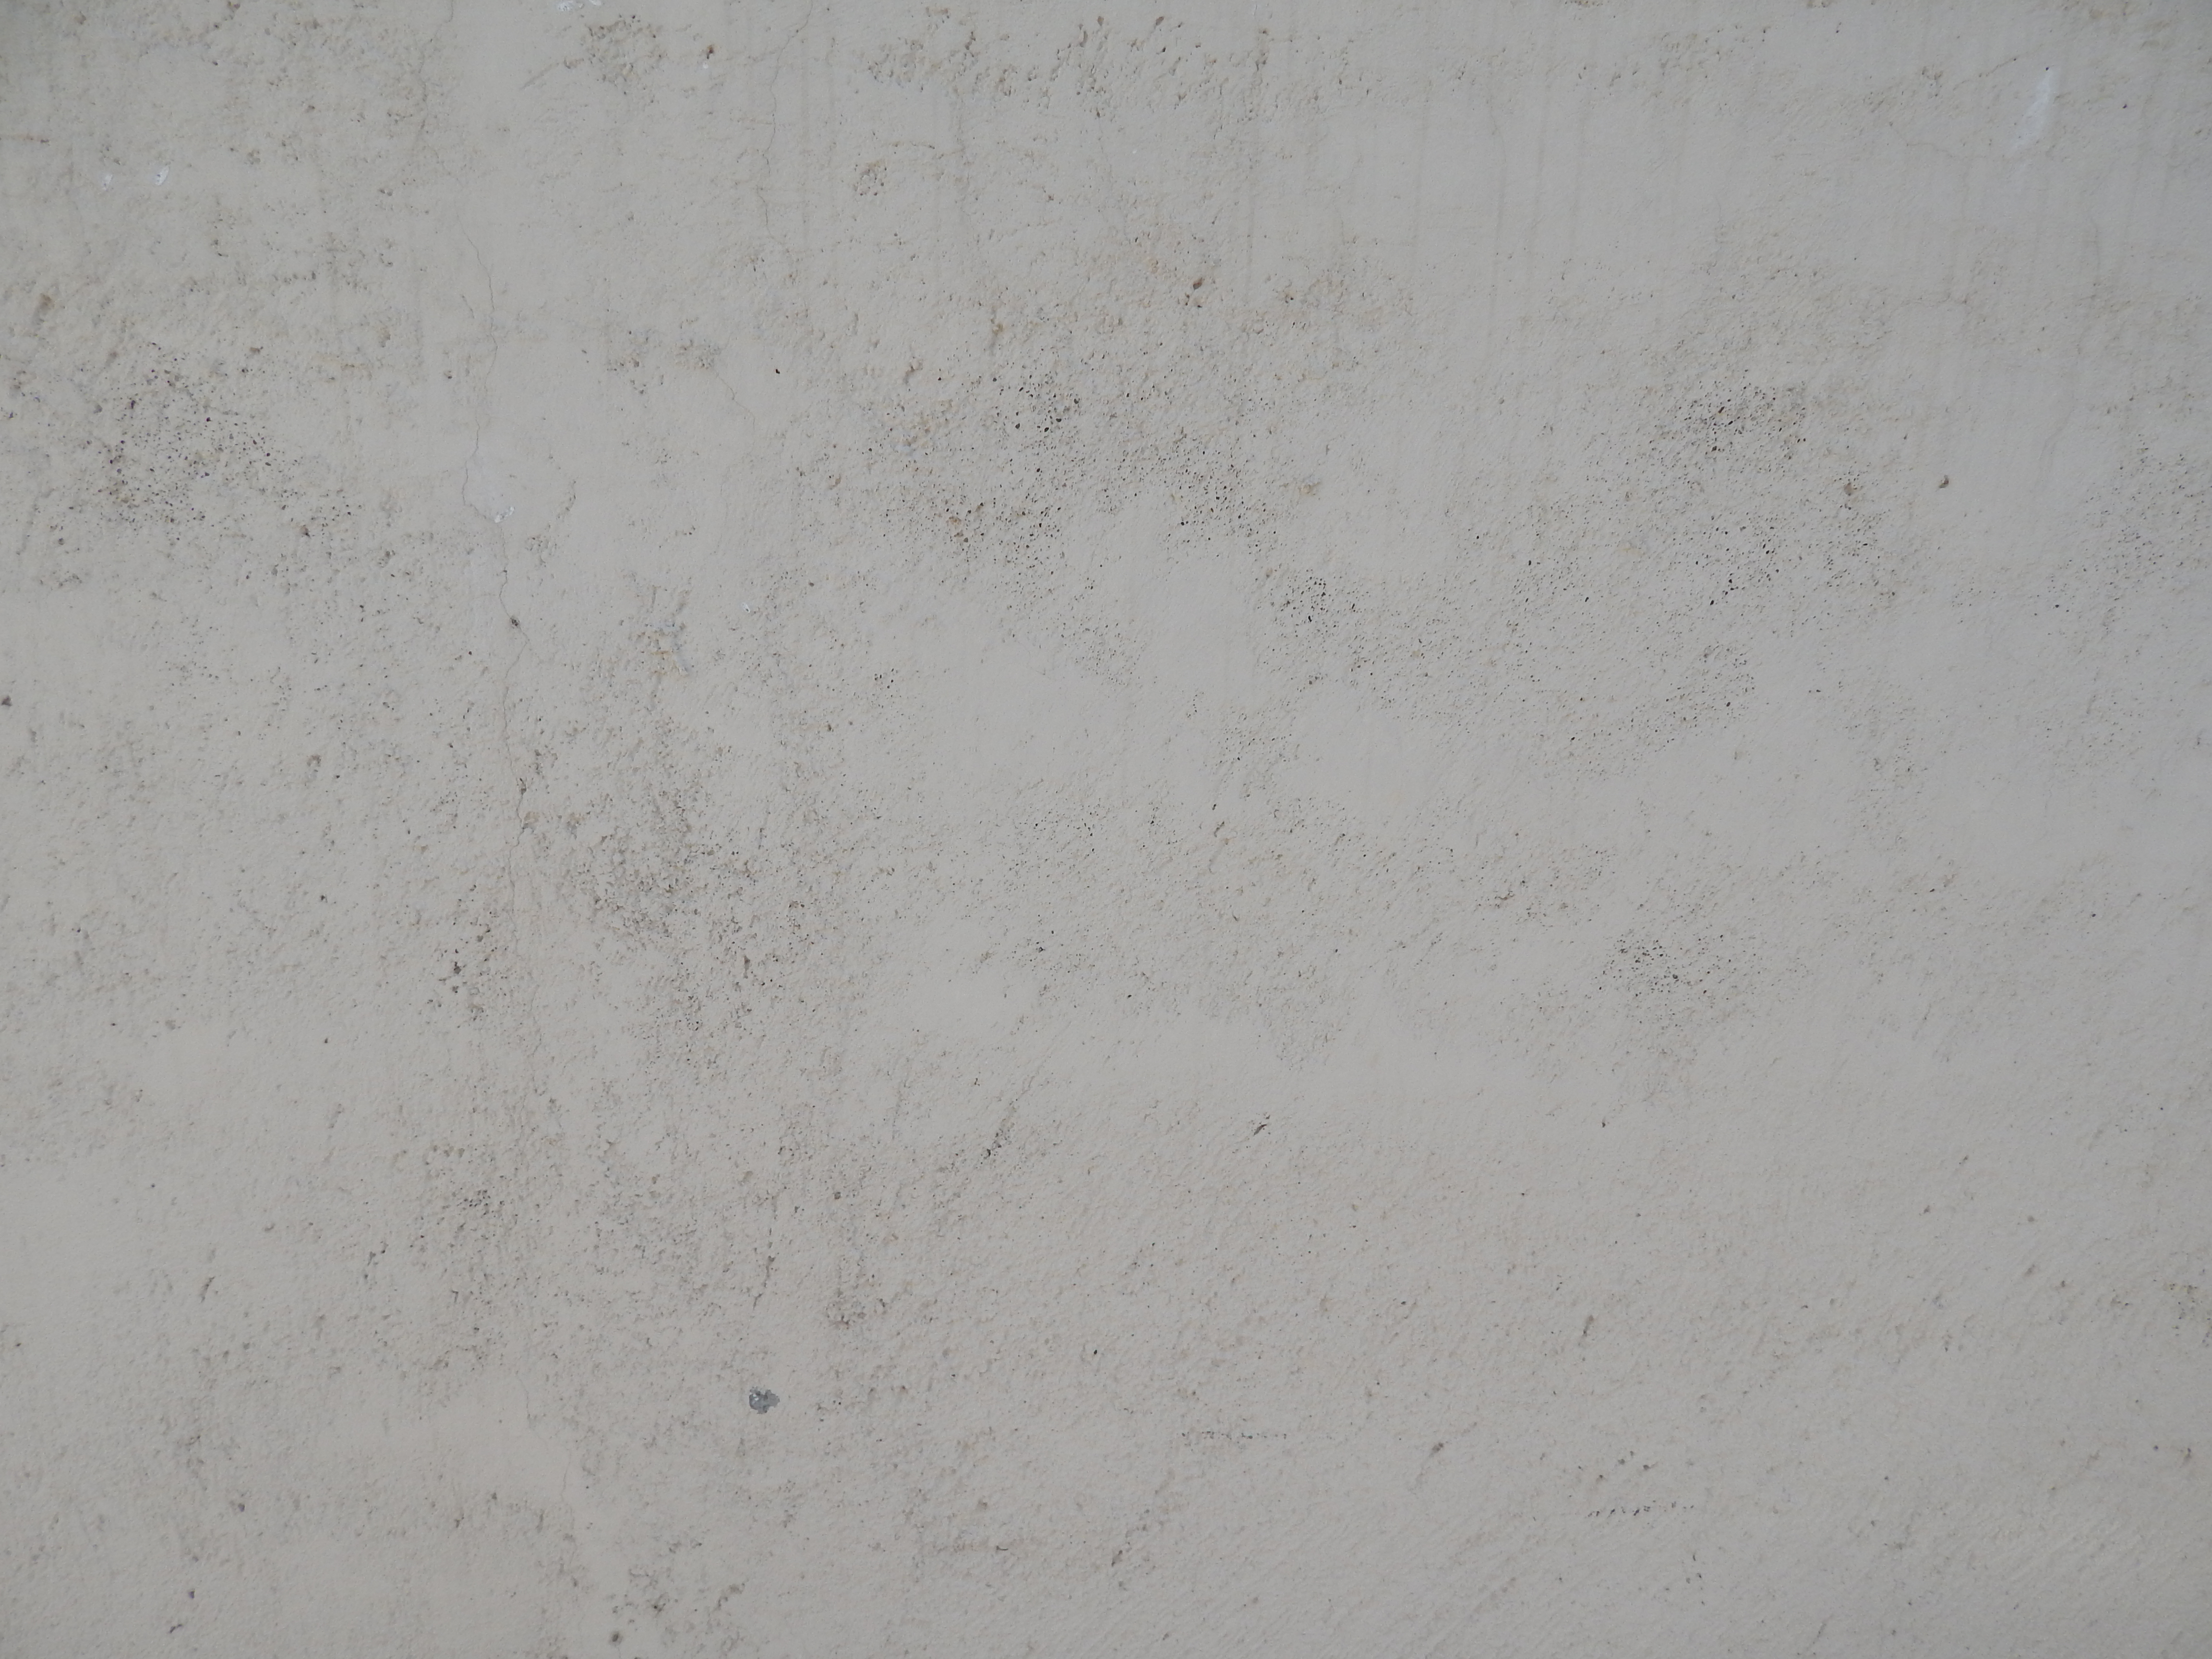
stone, texture, masonry, wall, natural, rock, stones, background, seamless, stacked, pattern, fence, design, old, wallpaper, construction, surface, rough, solid, grunge, concrete, backdrop, architecture, house, garden, white